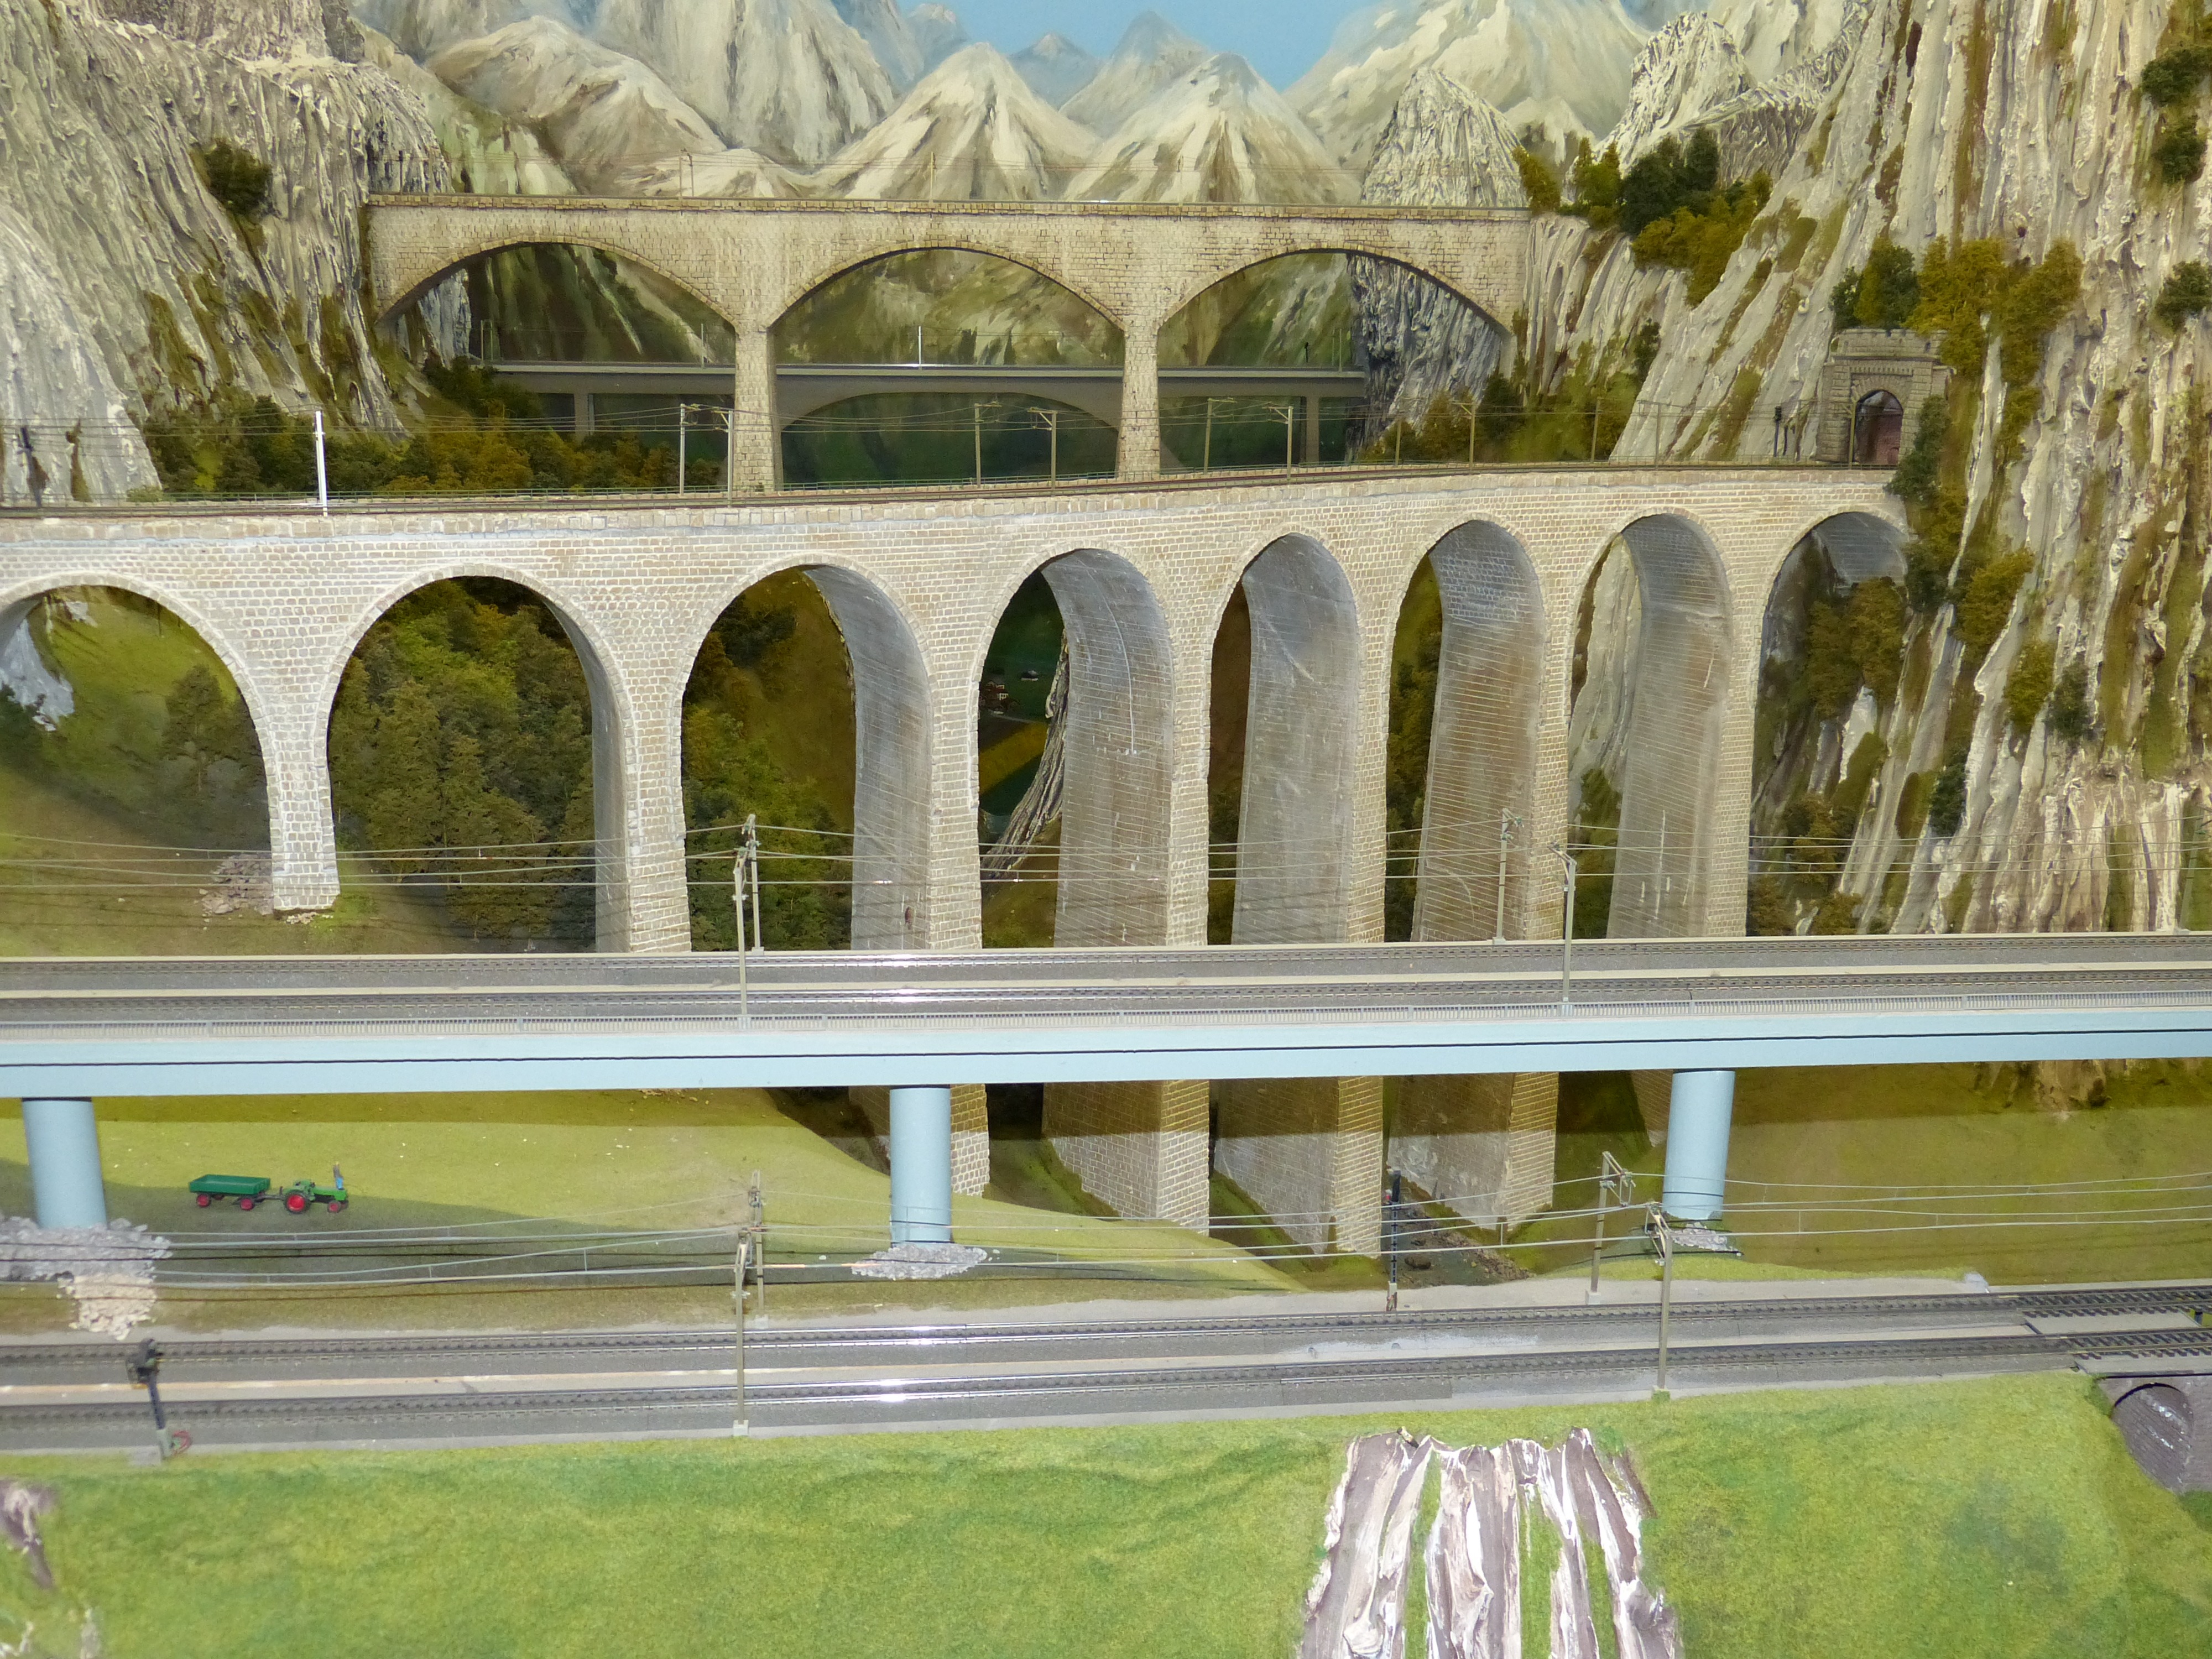
landscape, architecture, bridge, crossing, palace, valley, transport, arch, model, landmark, mountains, viaduct, estate, bridges, aqueduct, arch bridge, ancient history, model railway bridge